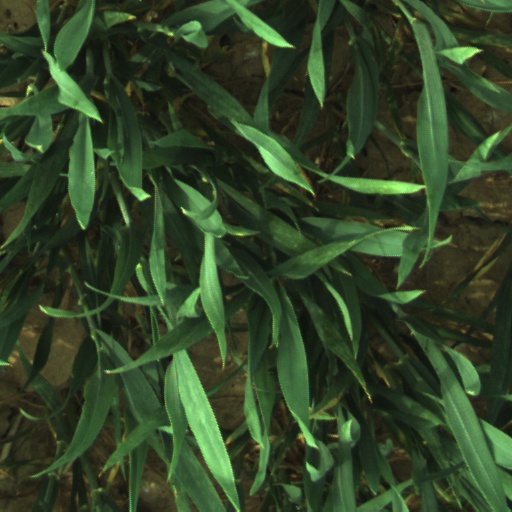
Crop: wheat